Sita Sings the Blues

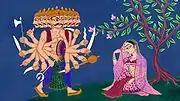
Ravana approaches Sita during her captivity.

Episodes with dialogue from the Ramayana are enacted using painted figures of the characters in profile, which strongly resemble the 18th-century Indian tradition of "Rajput" painting. The "Rajput" style of brush painting was principally enacted on manuscripts and commonly employed in the telling of epics such as the "Ramayana". In the film, they serve as a more traditional style of dramatic narrative, although the dialogue is frequently ironic, inappropriately modern, or otherwise humorous.